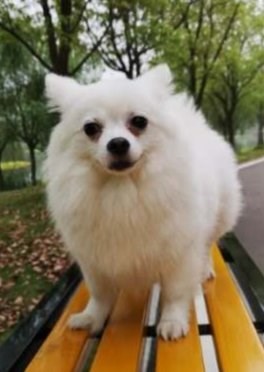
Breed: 1936-n000005-Pomeranian